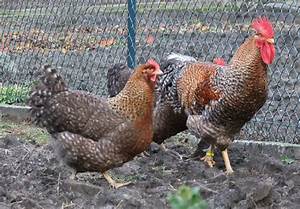
Label: chicken